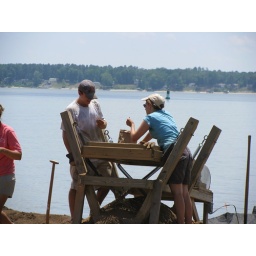
artifact are place in a paper bag to be washed...